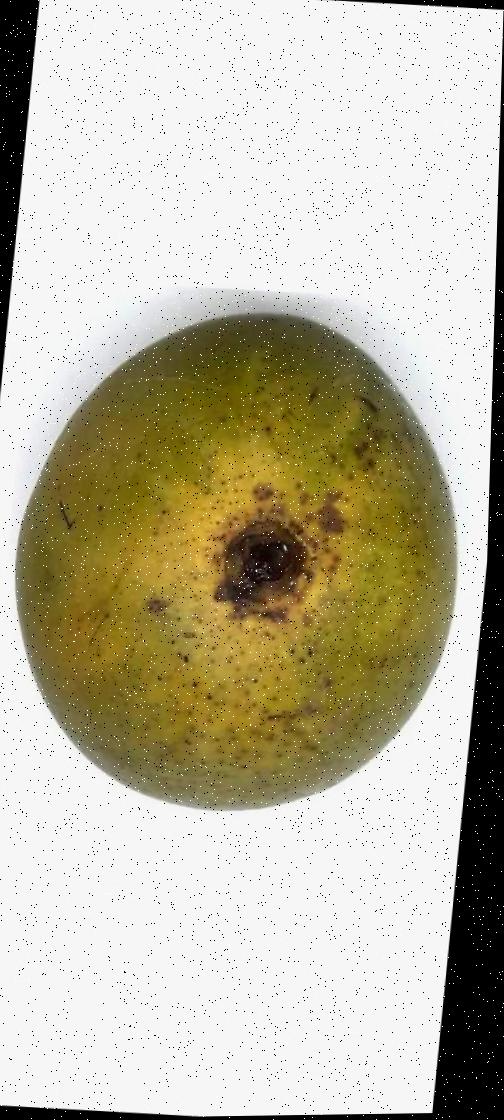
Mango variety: Himsagor